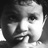
Emotion: sad